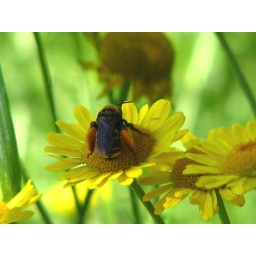
I just liked the green and yellow in this...